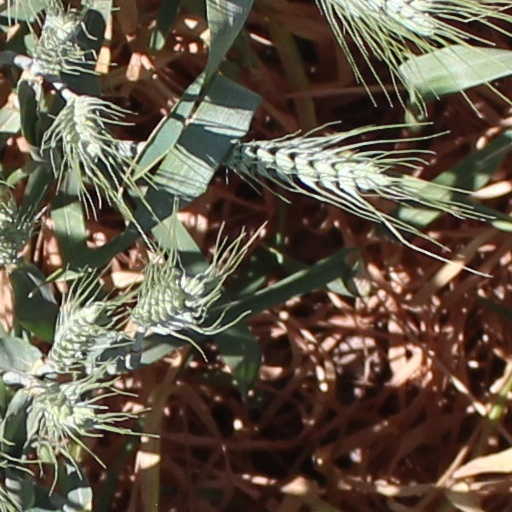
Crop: wheat